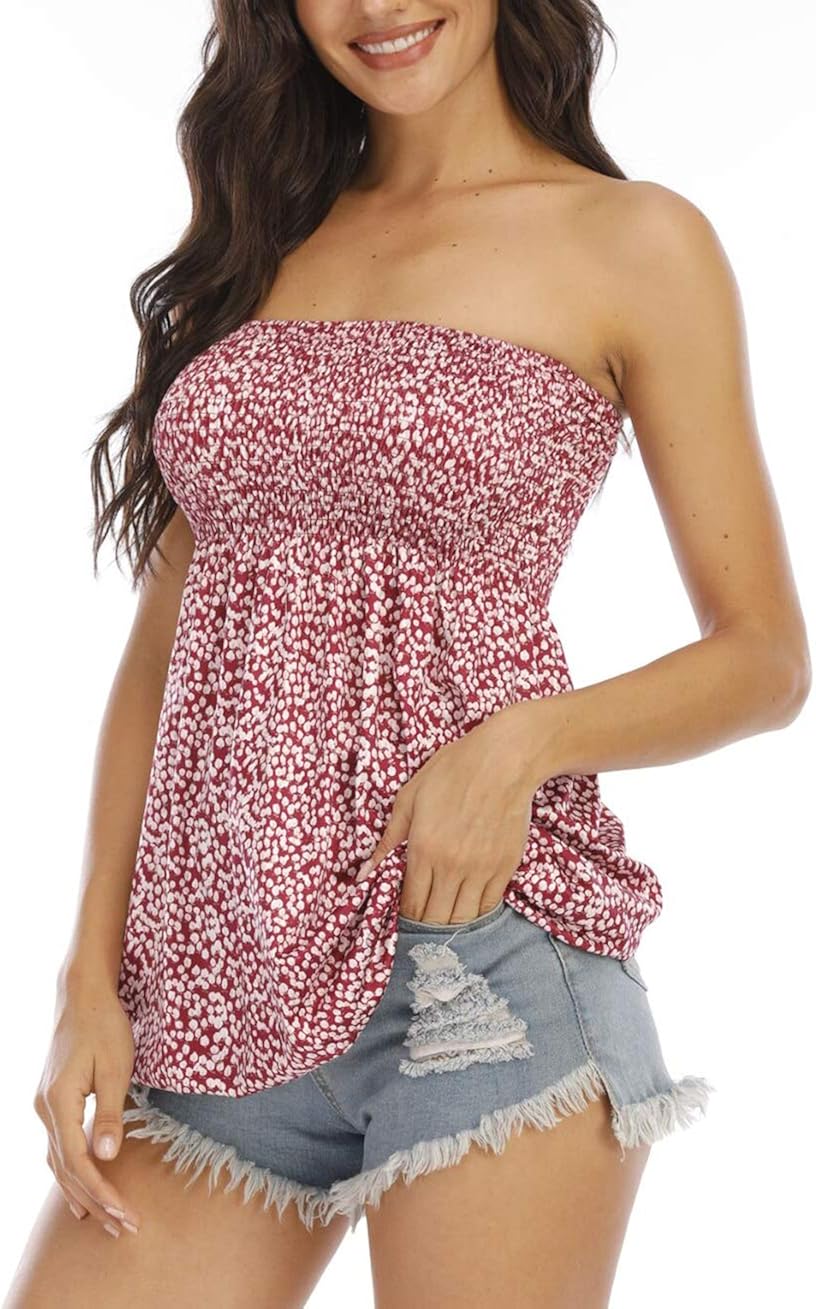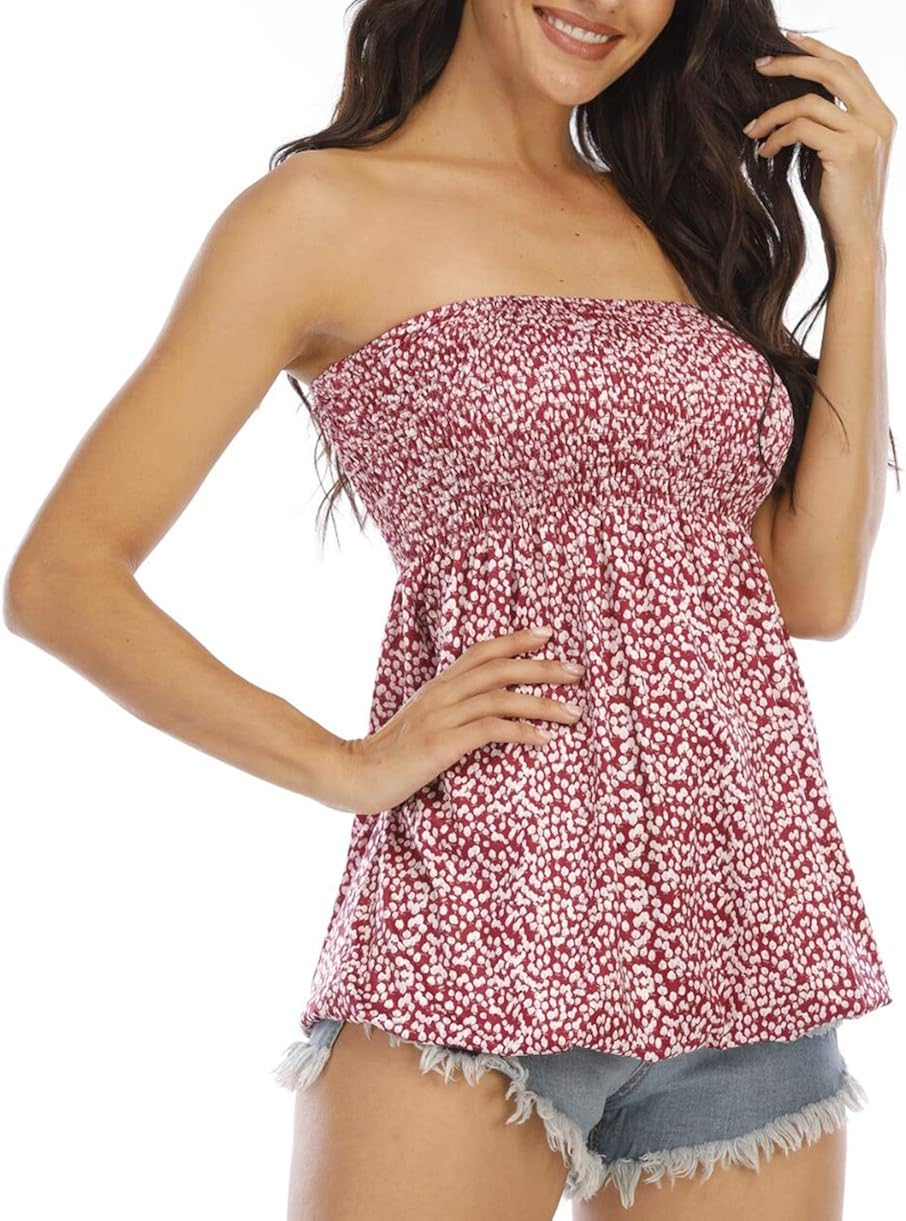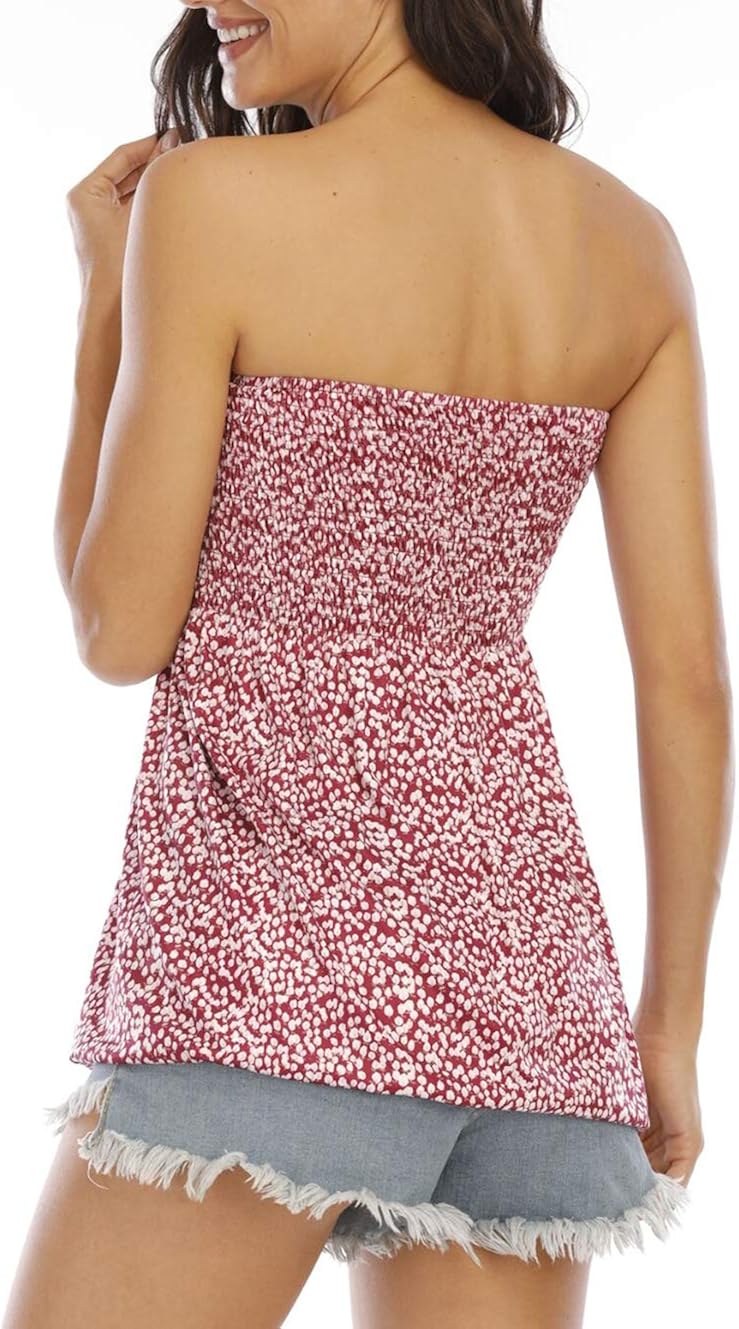
GETUPP Womens Elastic Strapless Bandeau Tube Top Basic Pleated Blouse Tanks Camis
Category: AMAZON FASHION
Women's Strapless Pleated Tube Top Bandeau Tunic Tanks Camis Shirt Blouse -Material: Polyester, comfortable touch and skin-friendly -Feature: Comfy stretchy shirred material at chest, fit for all women curve -Style: Solid Color / Floral Print / Lace -Season: Spring, Summer, Autumn, Winter -Occasion: Casual, Home, Vacation, Travel, Cocktail, Nightclub, Beach, Holiday, Travel, Outdoors, Party, Cocktail, Weekend, Christmas, Work, Street, etc. -Package include: 1 X tube tops for women Size Guide for Solid Style: S: Bust-Min: 74cm/29.13'', Bust-Max: 90cm/35.43'', Top Length: 59cm/23.23'' M: Bust-Min: 78cm/30.71'', Bust-Max: 94cm/37.01'', Top Length: 60cm/23.62'' L: Bust-Min: 82cm/32.28'', Bust-Max: 98cm/38.58'', Top Length: 61cm/24.02'' XL: Bust-Min: 86cm/33.86'', Bust-Max: 102cm/40.16'', Top Length: 62m/24.41'' Size Guide for Lace Style: S: Top Length: 62cm/24.41'', Under Bust: 104cm/40.94'', Top Length: 51cm/20.08'' M: Top Length: 66cm25.98'', Under Bust: 108cm/42.52'', Top Length: 52cm/20.47'' L: Top Length: 70cm/27.56'', Under Bust: 112cm/44.09'', Top Length: 53cm/20.87'' XL: Top Length: 74cm/29.13'', Under Bust: 116cm/45.67'', Top Length: 54cm/21.56'' (The sizes of two styles are different, please carefully read Our Size Chart before ordering .) Suggestion: 1. Please allow 0.4-0.8" size error due to manual measurement. 2. Please allow little color difference due to the monitor and light brightness. 3. If you need recommended size or have any questions about our product, please fell free to contact us by e-mail.
Features: 100% Polyester | Pull On closure | Comfortable, lightweight and breathable fabric | Tube tops features elastic band at both top and bottom lines, off-the-shoulder bandeau basic top | Suitable for casual, work, date, weekend, holiday, party, club, pub, office, house, outdoor, vacation, beach, maternity, etc | Tank tops is great to match with pants, shorts, short skirts, heels, makes a perfect feminine modern look, or pair with jeans and boots, cardigan, blazer, jacket or knitwear as layering top in fall, winter or spring | If you have any questions about the cute tube tops or need a recommended size, please contact by email, we will reply you in 24 hours